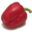
Label: sweet_pepper